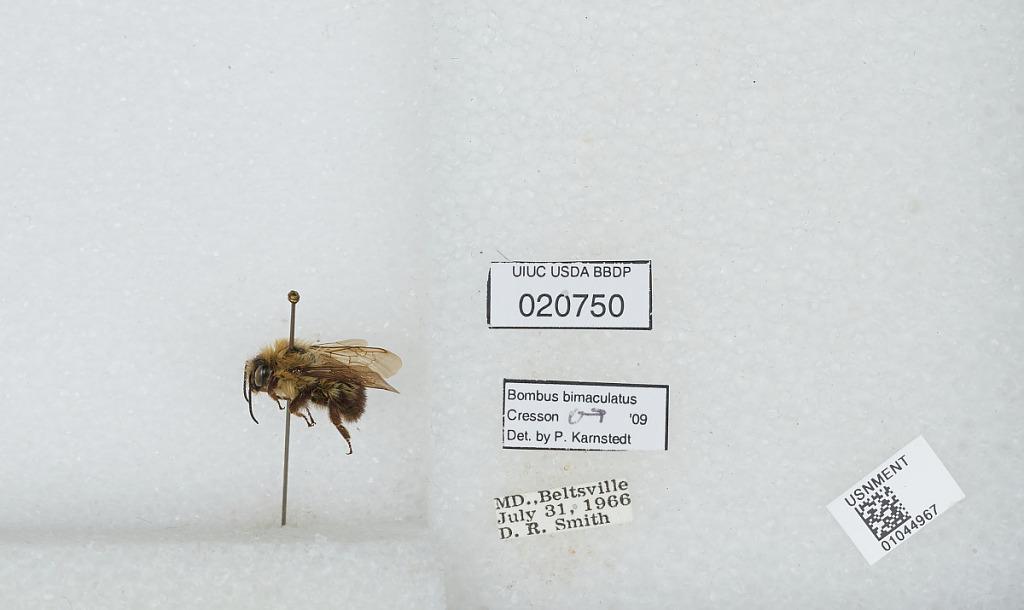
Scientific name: Bombus sp.
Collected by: D. Smith
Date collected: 1966-7-31
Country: United States
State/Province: Maryland
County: Prince George's
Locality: Beltsville
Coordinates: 39.0375, -76.9178
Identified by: Karnstedt, P.